Burg Schlaining

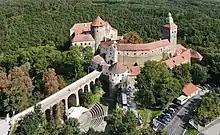
Aerial View of Burg Schlaining

Burg Schlaining is a castle in Stadtschlaining in the Austrian state of Burgenland. Burg Schlaining is above sea level. Today, Burg Schlaining is home to the Austrian Study Centre for Peace and Conflict Resolution.